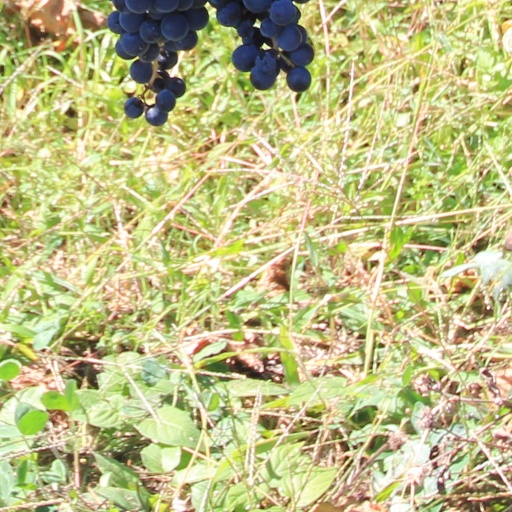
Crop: grape